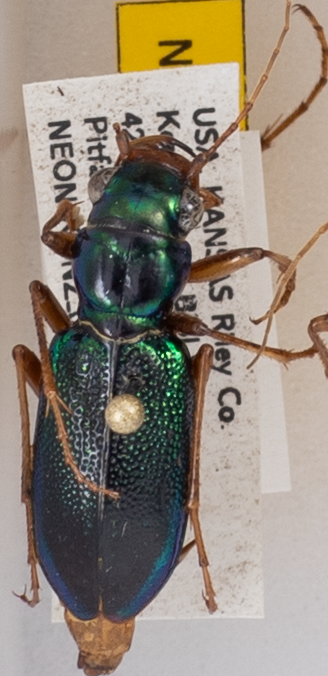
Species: Tetracha virginica
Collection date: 2018-08-27
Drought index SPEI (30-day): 1.16
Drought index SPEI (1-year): -2.09
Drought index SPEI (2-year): -1.01